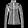
Label: Coat